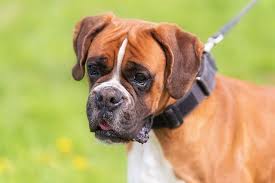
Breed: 225-n000082-boxer